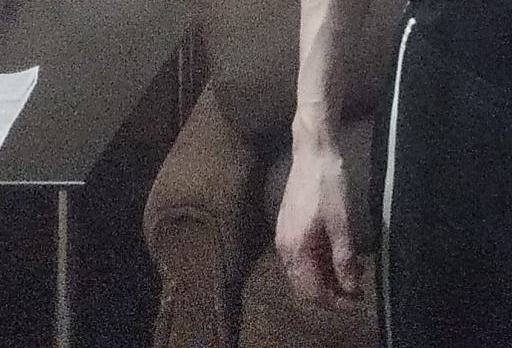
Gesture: no_gesture